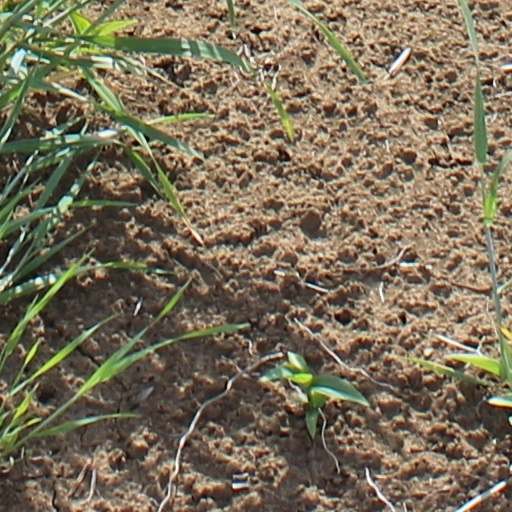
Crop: wheat